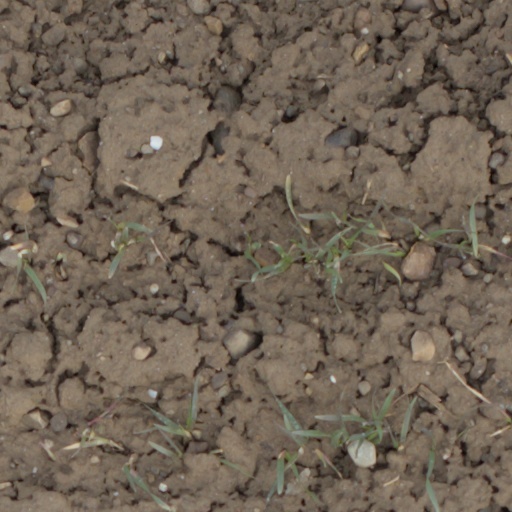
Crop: wheat